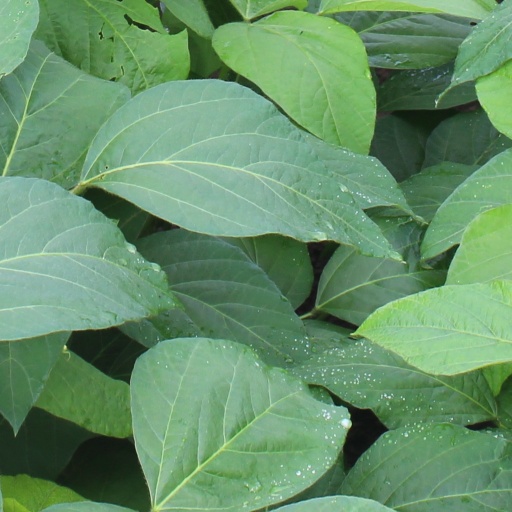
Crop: soybean